2005 Hockenheimring GP2 Series round

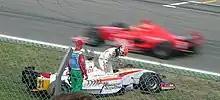
Sergio Hernández retires from the feature race

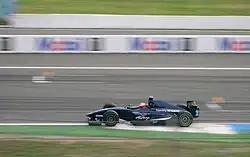
Can Artam during the sprint race

The 2005 Hockenheimring GP2 Series round was a GP2 Series motor race held on 23 and 24 July 2005 at the Hockenheimring in Baden-Württemberg, Germany. It was the seventh round of the 2005 GP2 Series season. The race weekend supported the 2005 German Grand Prix.